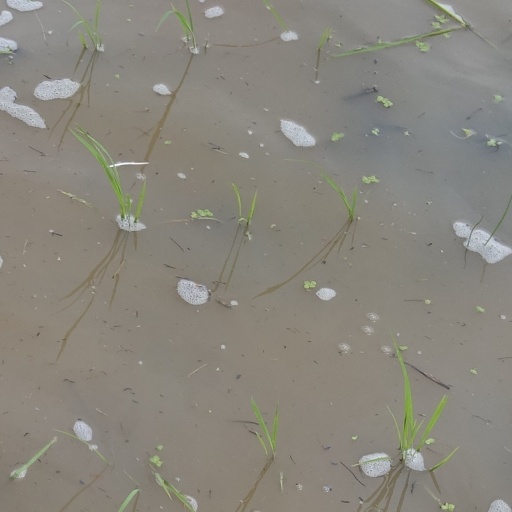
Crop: rice